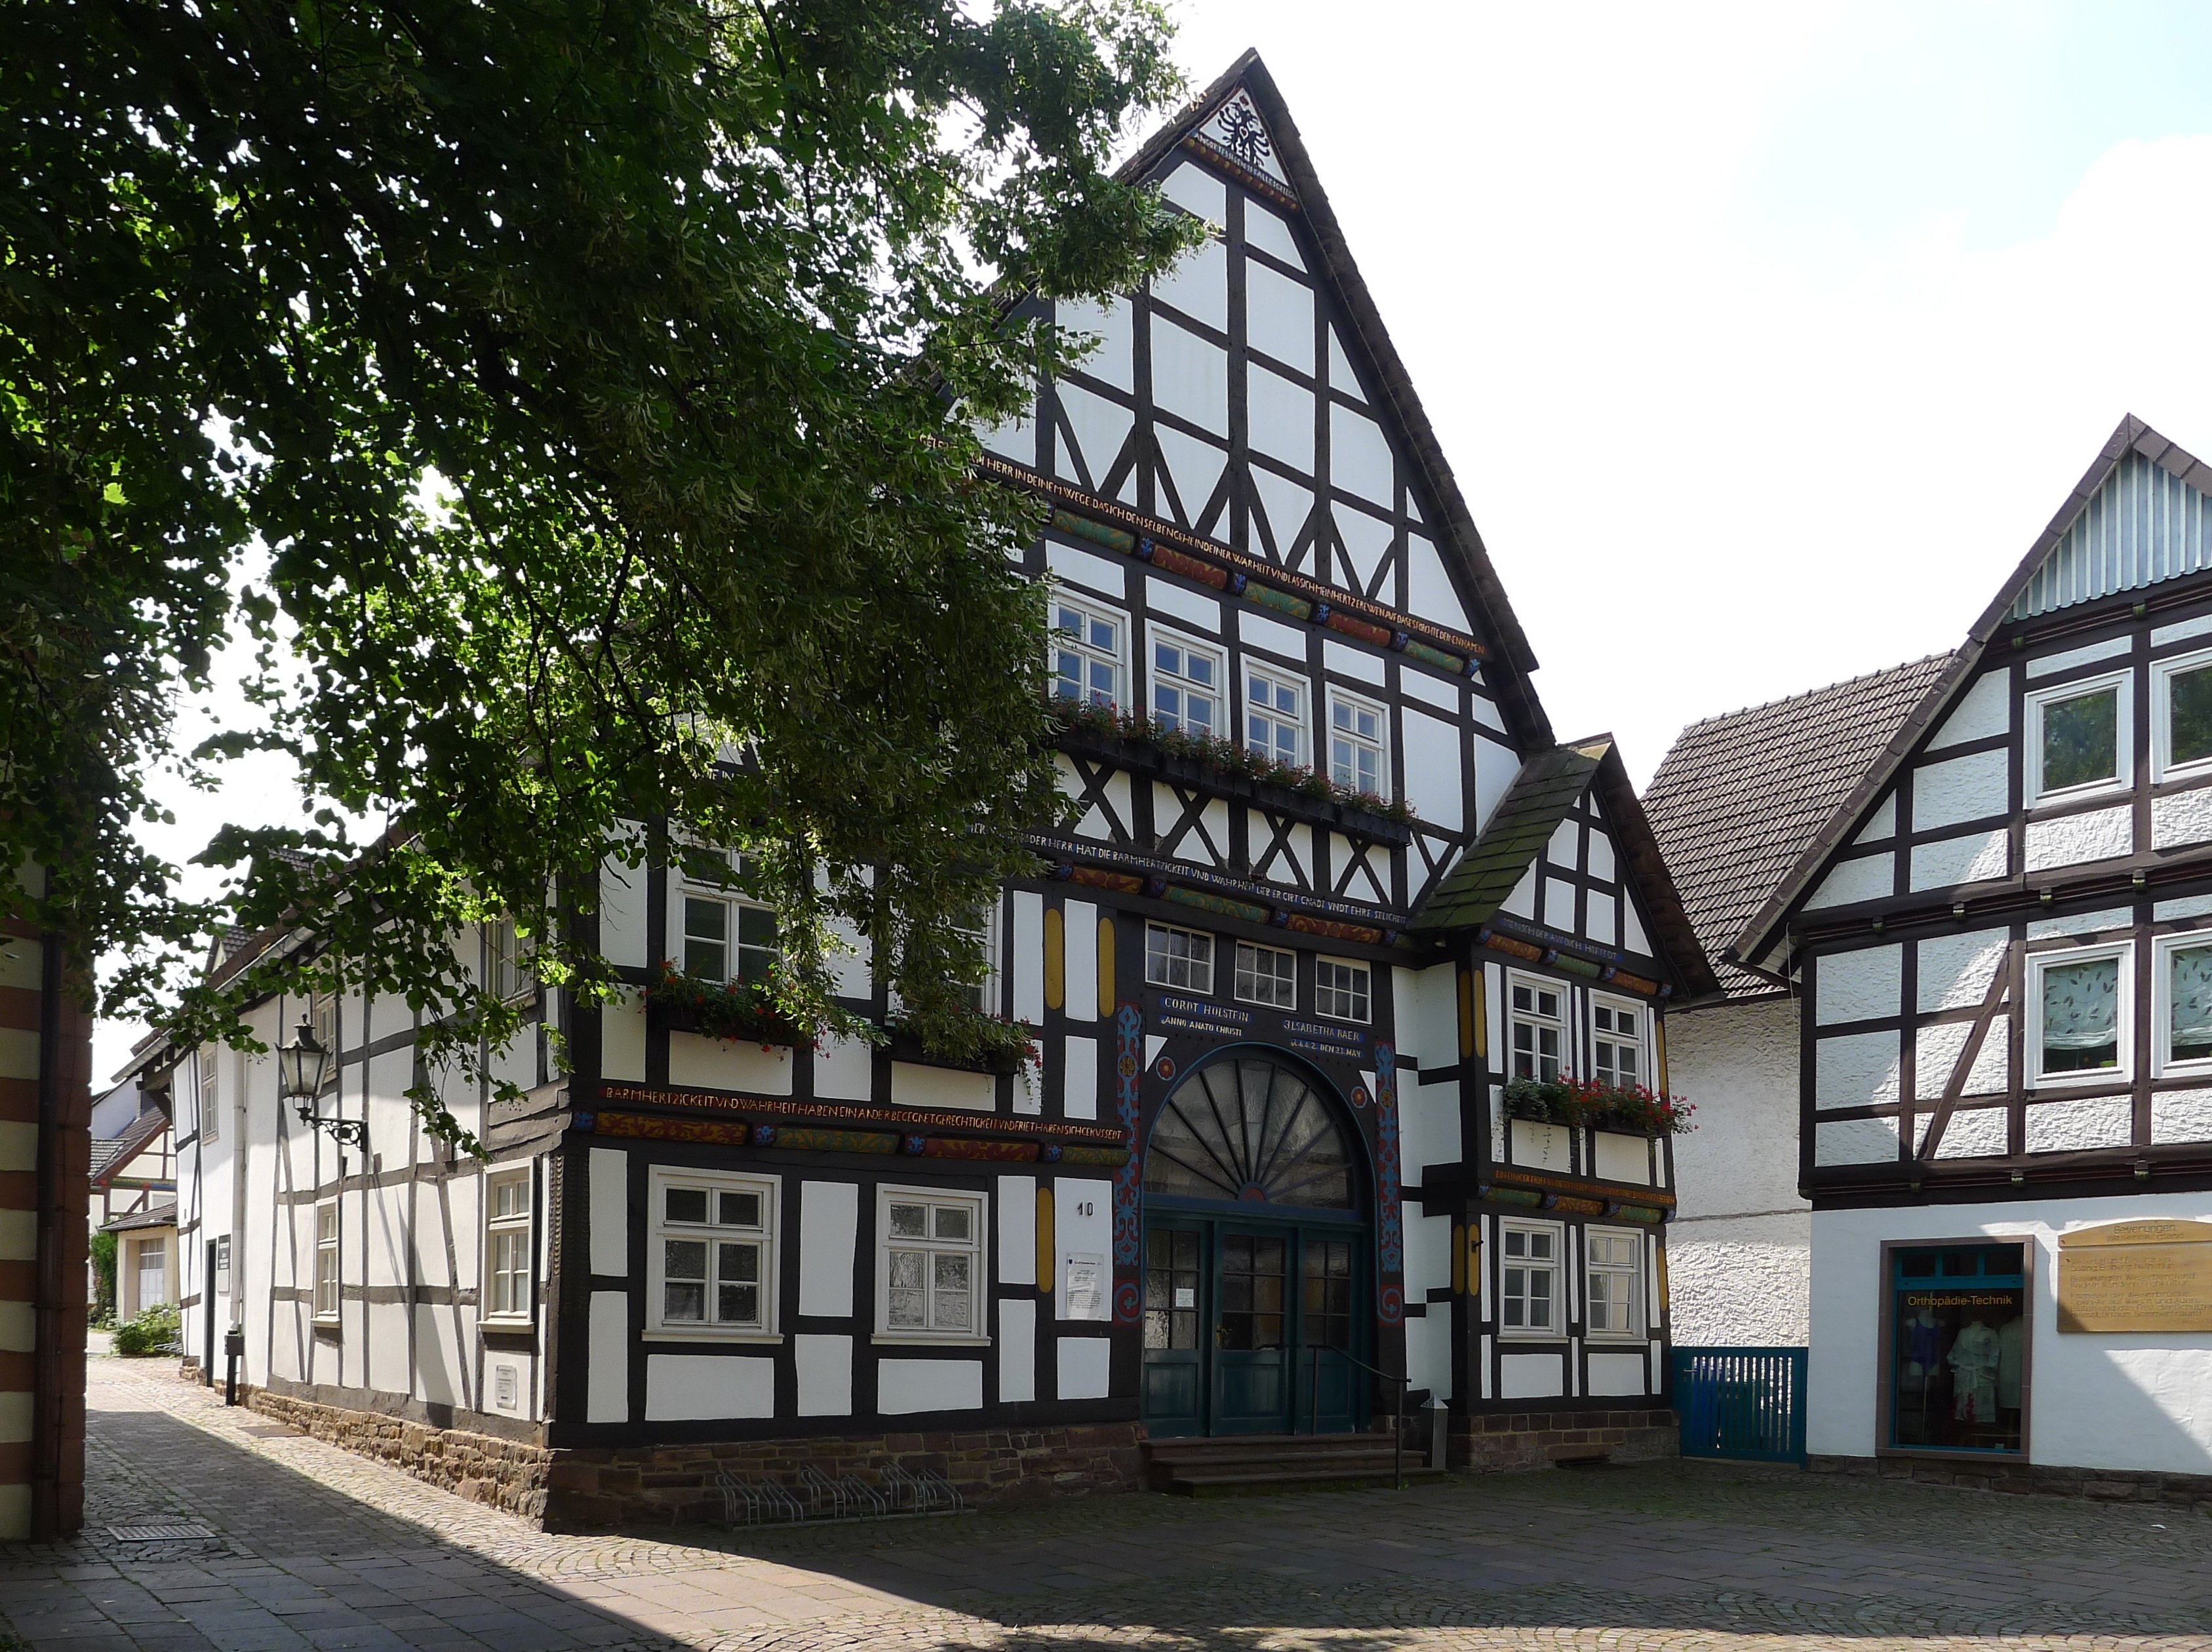
architecture, structure, house, building, home, monument, facade, property, historic, front, estate, condominium, neighbourhood, real estate, cultural heritage, residential area, timber framing, beverungen